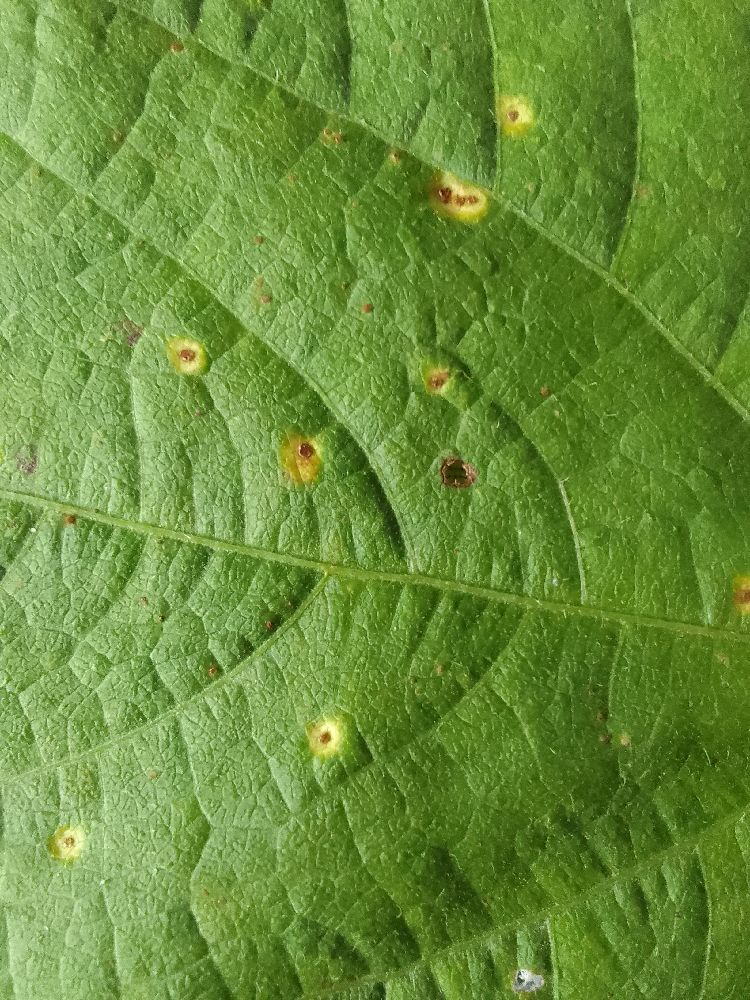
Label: rust